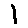
Label: 1